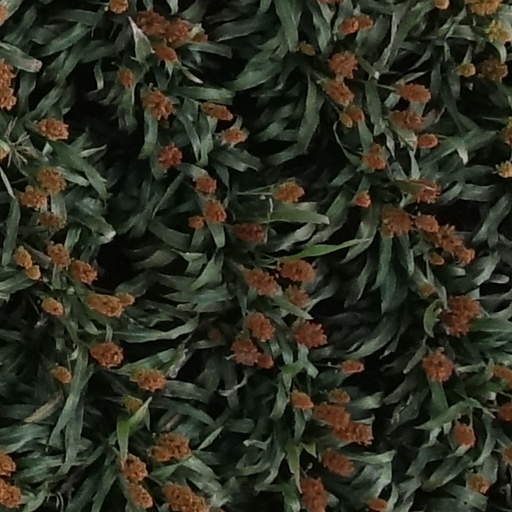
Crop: sorghum